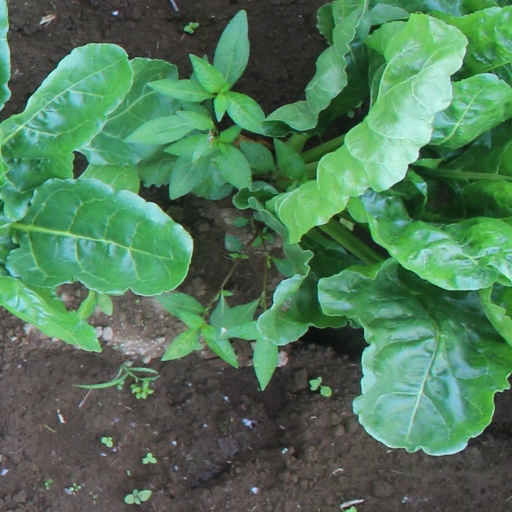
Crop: sugar beet